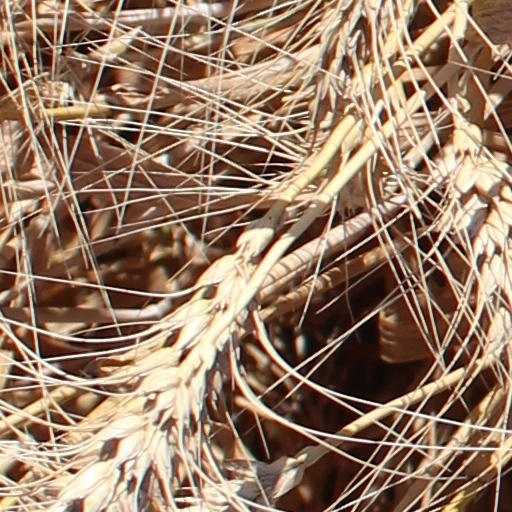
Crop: wheat